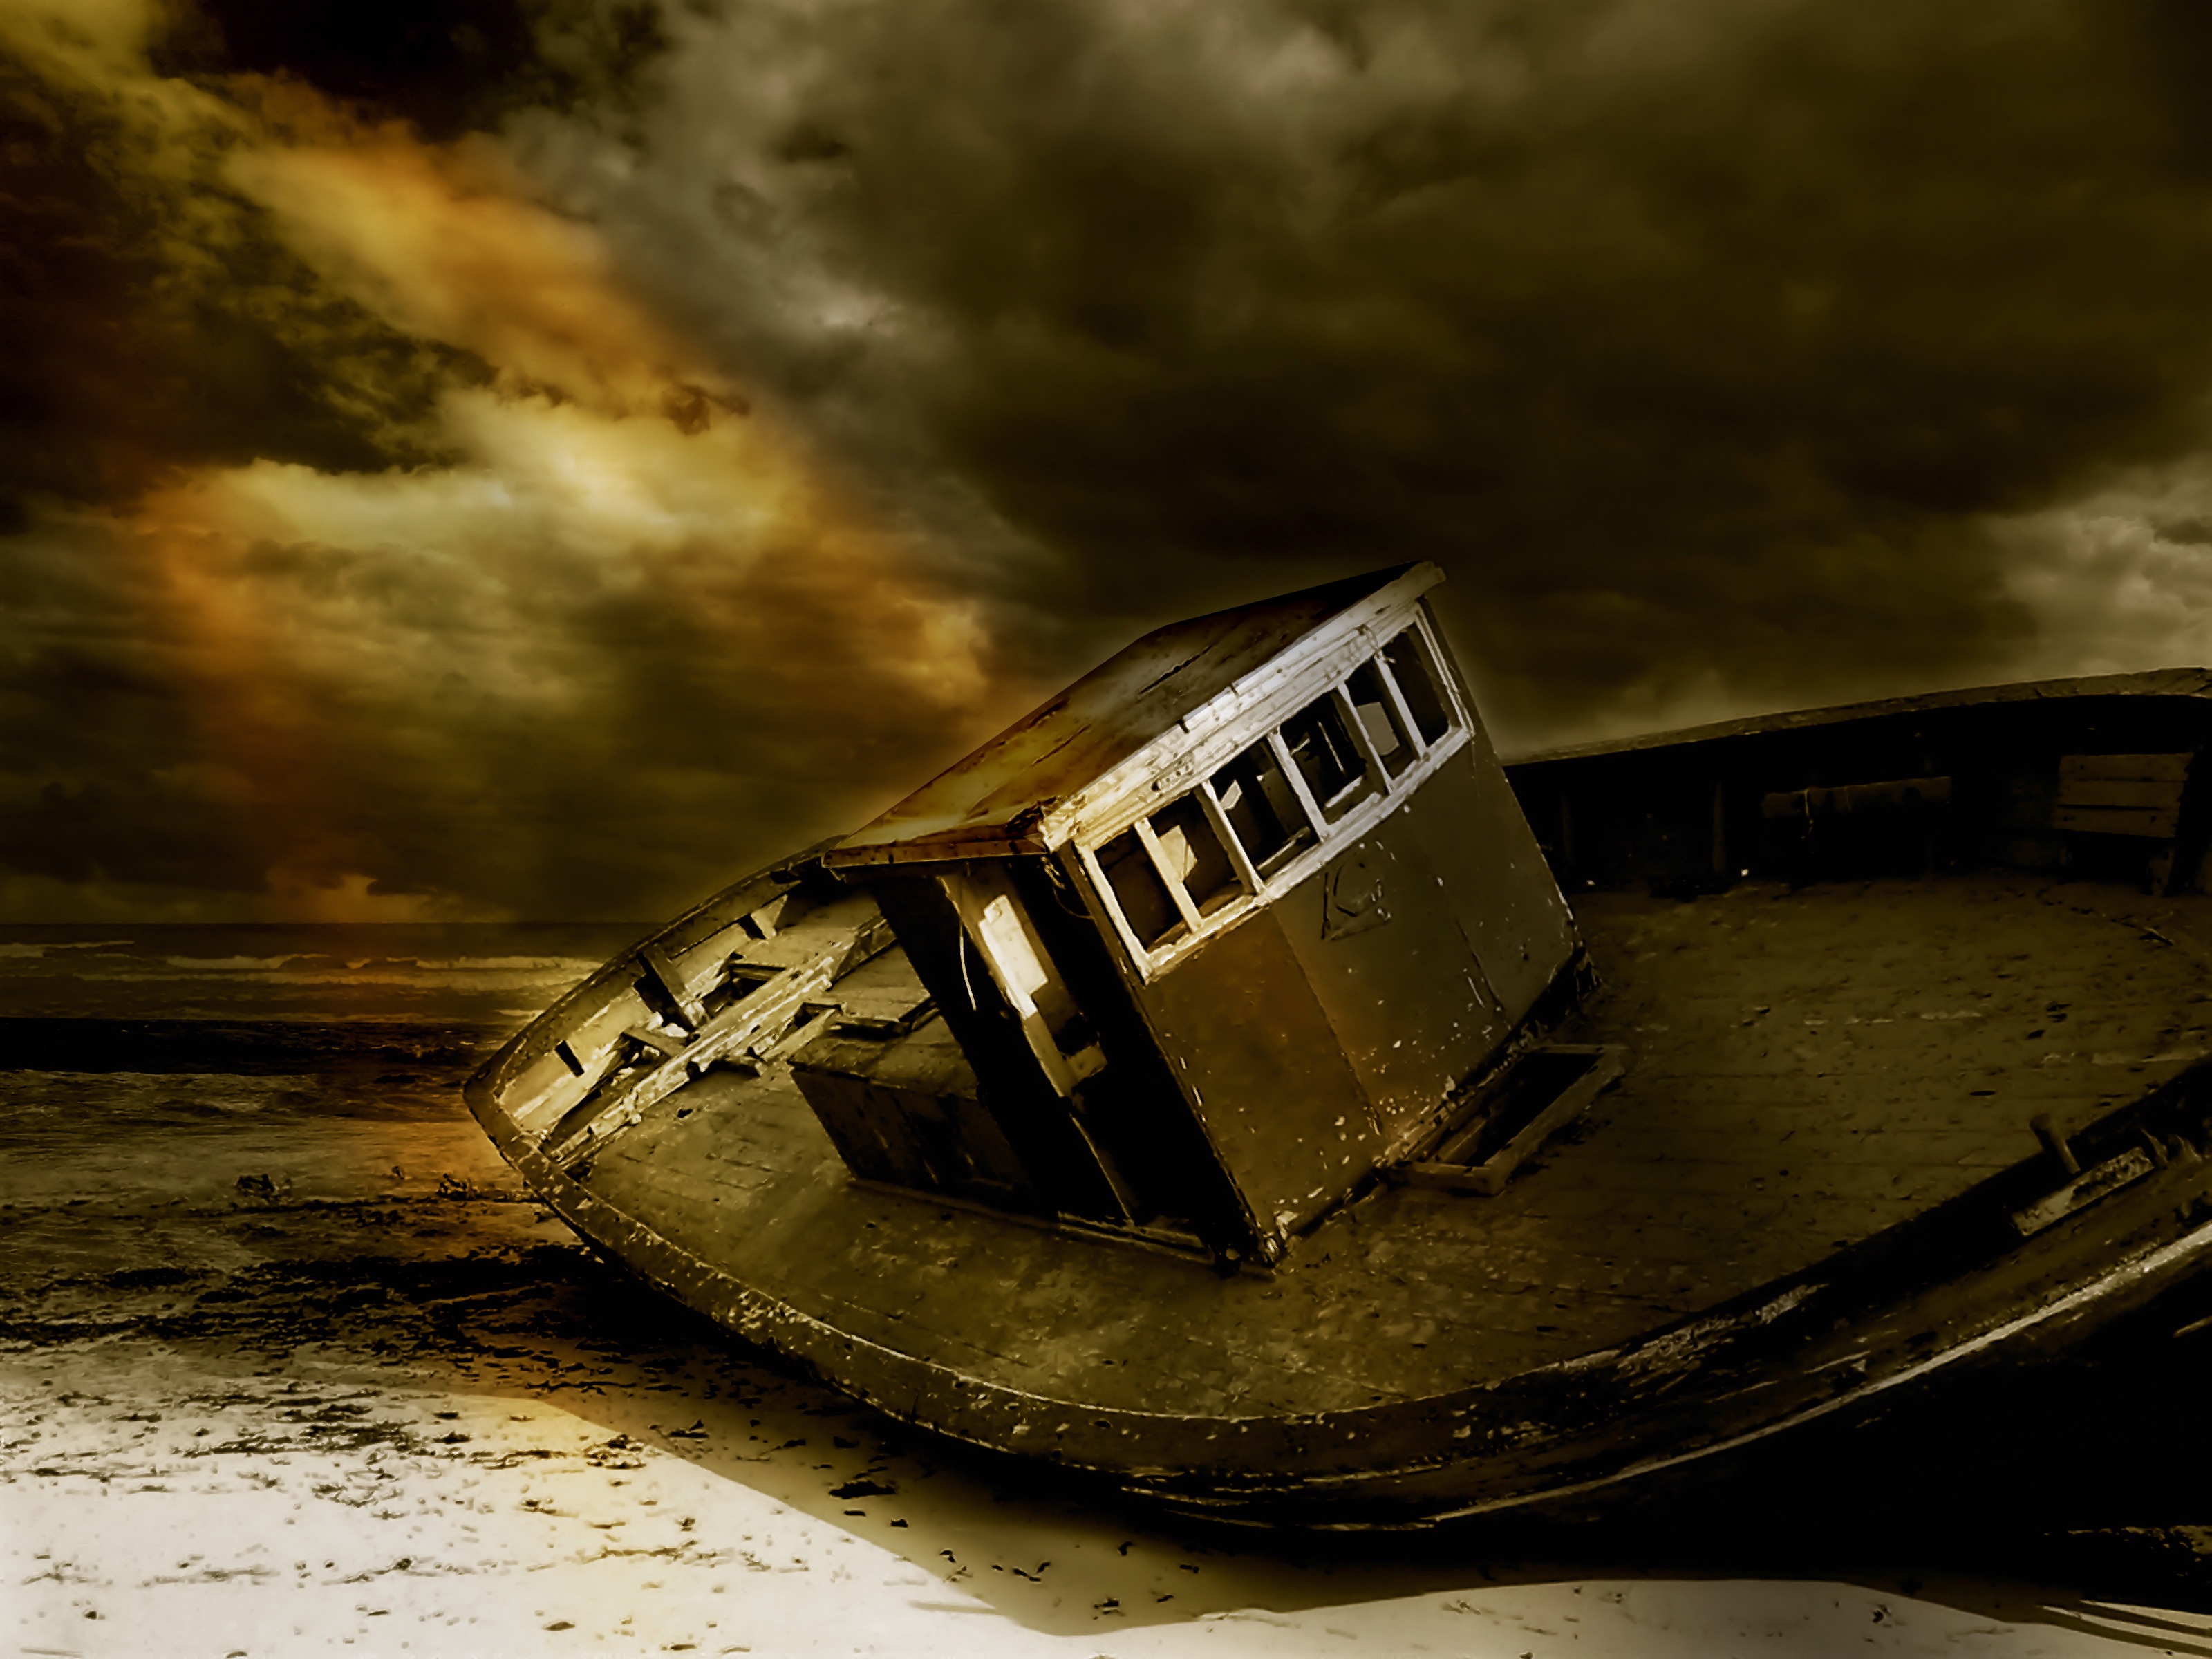
beach, sea, coast, ocean, light, sky, fog, boat, night, photography, lake, adventure, ship, boot, twilight, reflection, vehicle, fishing, darkness, clouds, bank, stranded, photograph, shipping, wreck, shape, seafaring, voltage, mysticism, ebb, fishing industry, fisheries, fishing activities